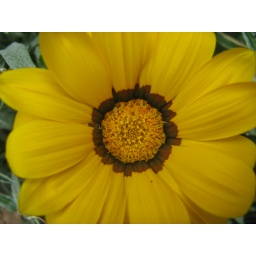
A yellow flower in my front garden.